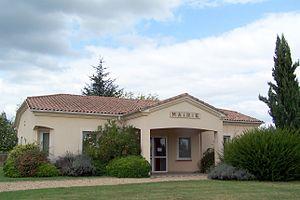
Mairie de Mesterrieux (Gironde, France)
Mesterrieux est une commune du Sud-Ouest de la France, située dans le département de la Gironde.